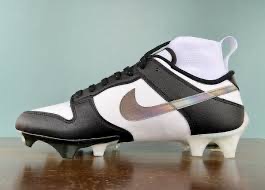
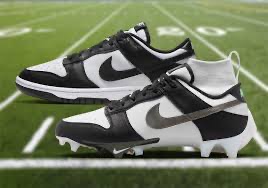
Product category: misc
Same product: yes